Collaboration with Imperial Japan

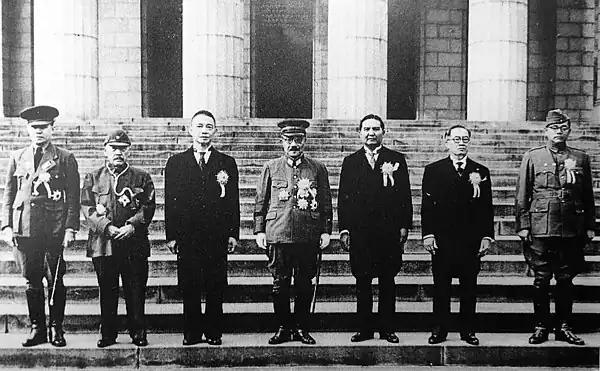
Japanese prime minister Hideki Tojo (center) with fellow government representatives of the Greater East Asia Co-Prosperity Sphere. To the left of Tojo, from left to right: Ba Maw from Burma, Zhang Jinghui and Wang Jingwei from China. To the right of Tojo, from left to right, Wan Waithayakon from Thailand, José P. Laurel from the Philippines, and Subhas Chandra Bose from India.

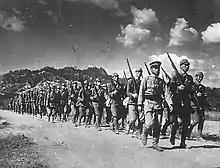
Korean volunteers of the Imperial Japanese Army, January 1943

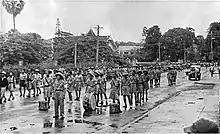
The Burma Independence Army enters Rangoon during the Japanese invasion of Burma, early 1942

The Japanese invaded Burma because the British had been supplying China in the Second Sino-Japanese War along the Burma Road. Burmese nationalists known as Burma Independence Army hoped for independence. They were later transformed into the Burma National Army as the armed forces of the State of Burma. Minority groups were also armed by the Japanese, such as the Arakan Defense Army and the Chin Defense Army.